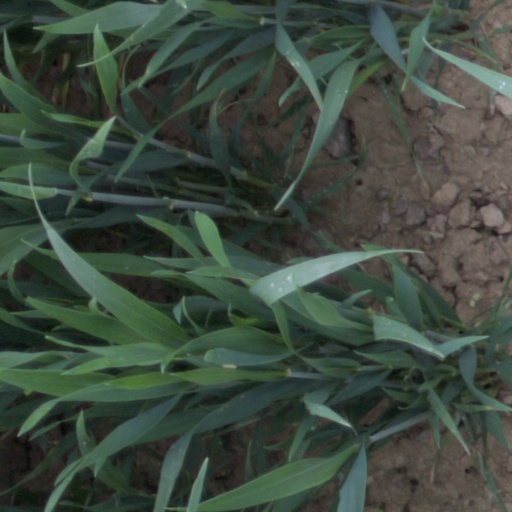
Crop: wheat